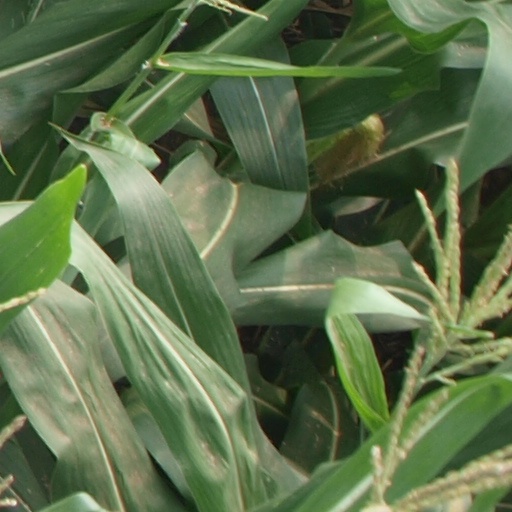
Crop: maize; corn